Bubble light

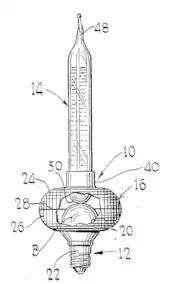
A Christmas bubble light, as depicted in a drawing in

Bubble lights for Christmas decoration were first patented in the United States by Carl W. Otis in 1944 and introduced there in 1946 by NOMA, one of the largest American manufacturers of Christmas lights. While NOMA was the largest company to make these lights, other manufacturers included Raylite (Paramount/Sterling), Royal Electric Company, and Good Lite/Peerless. Bubble lights were very popular as Christmas lights from the 1940s through the 1970s, before miniature "fairy" lights became popular.